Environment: real
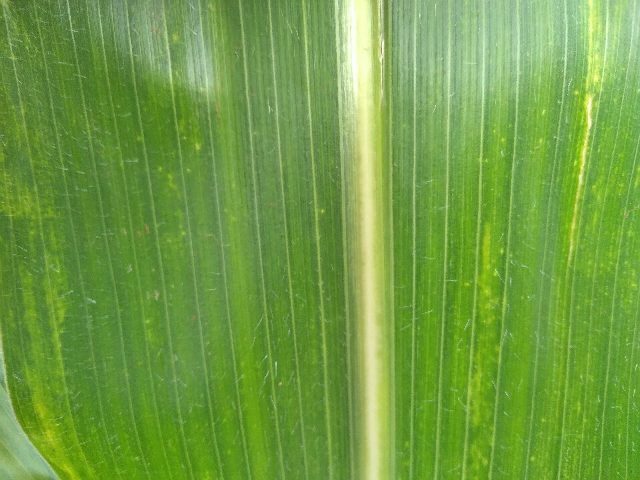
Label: lethal_necrosis